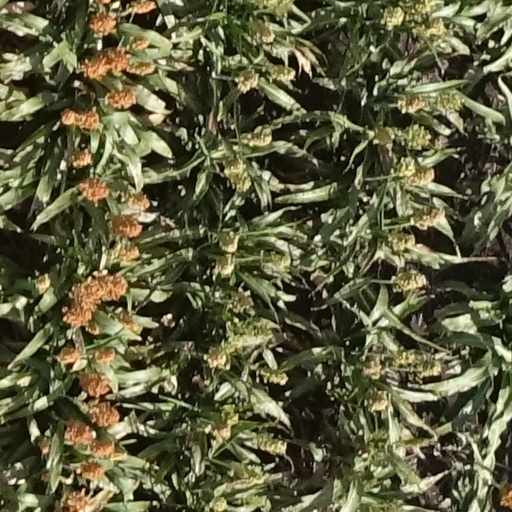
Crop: sorghum